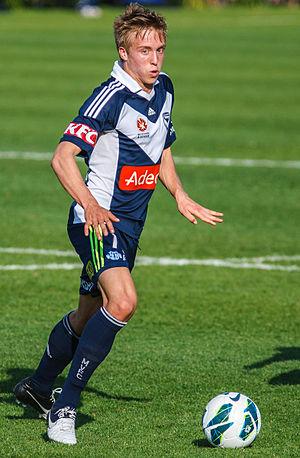
James Alexander Jeggo est un joueur de football australien qui évolue au poste de milieu de terrain à l'Austria Vienne.